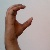
The image shows a hand gesture representing the letter 'C' in Indian Sign Language.